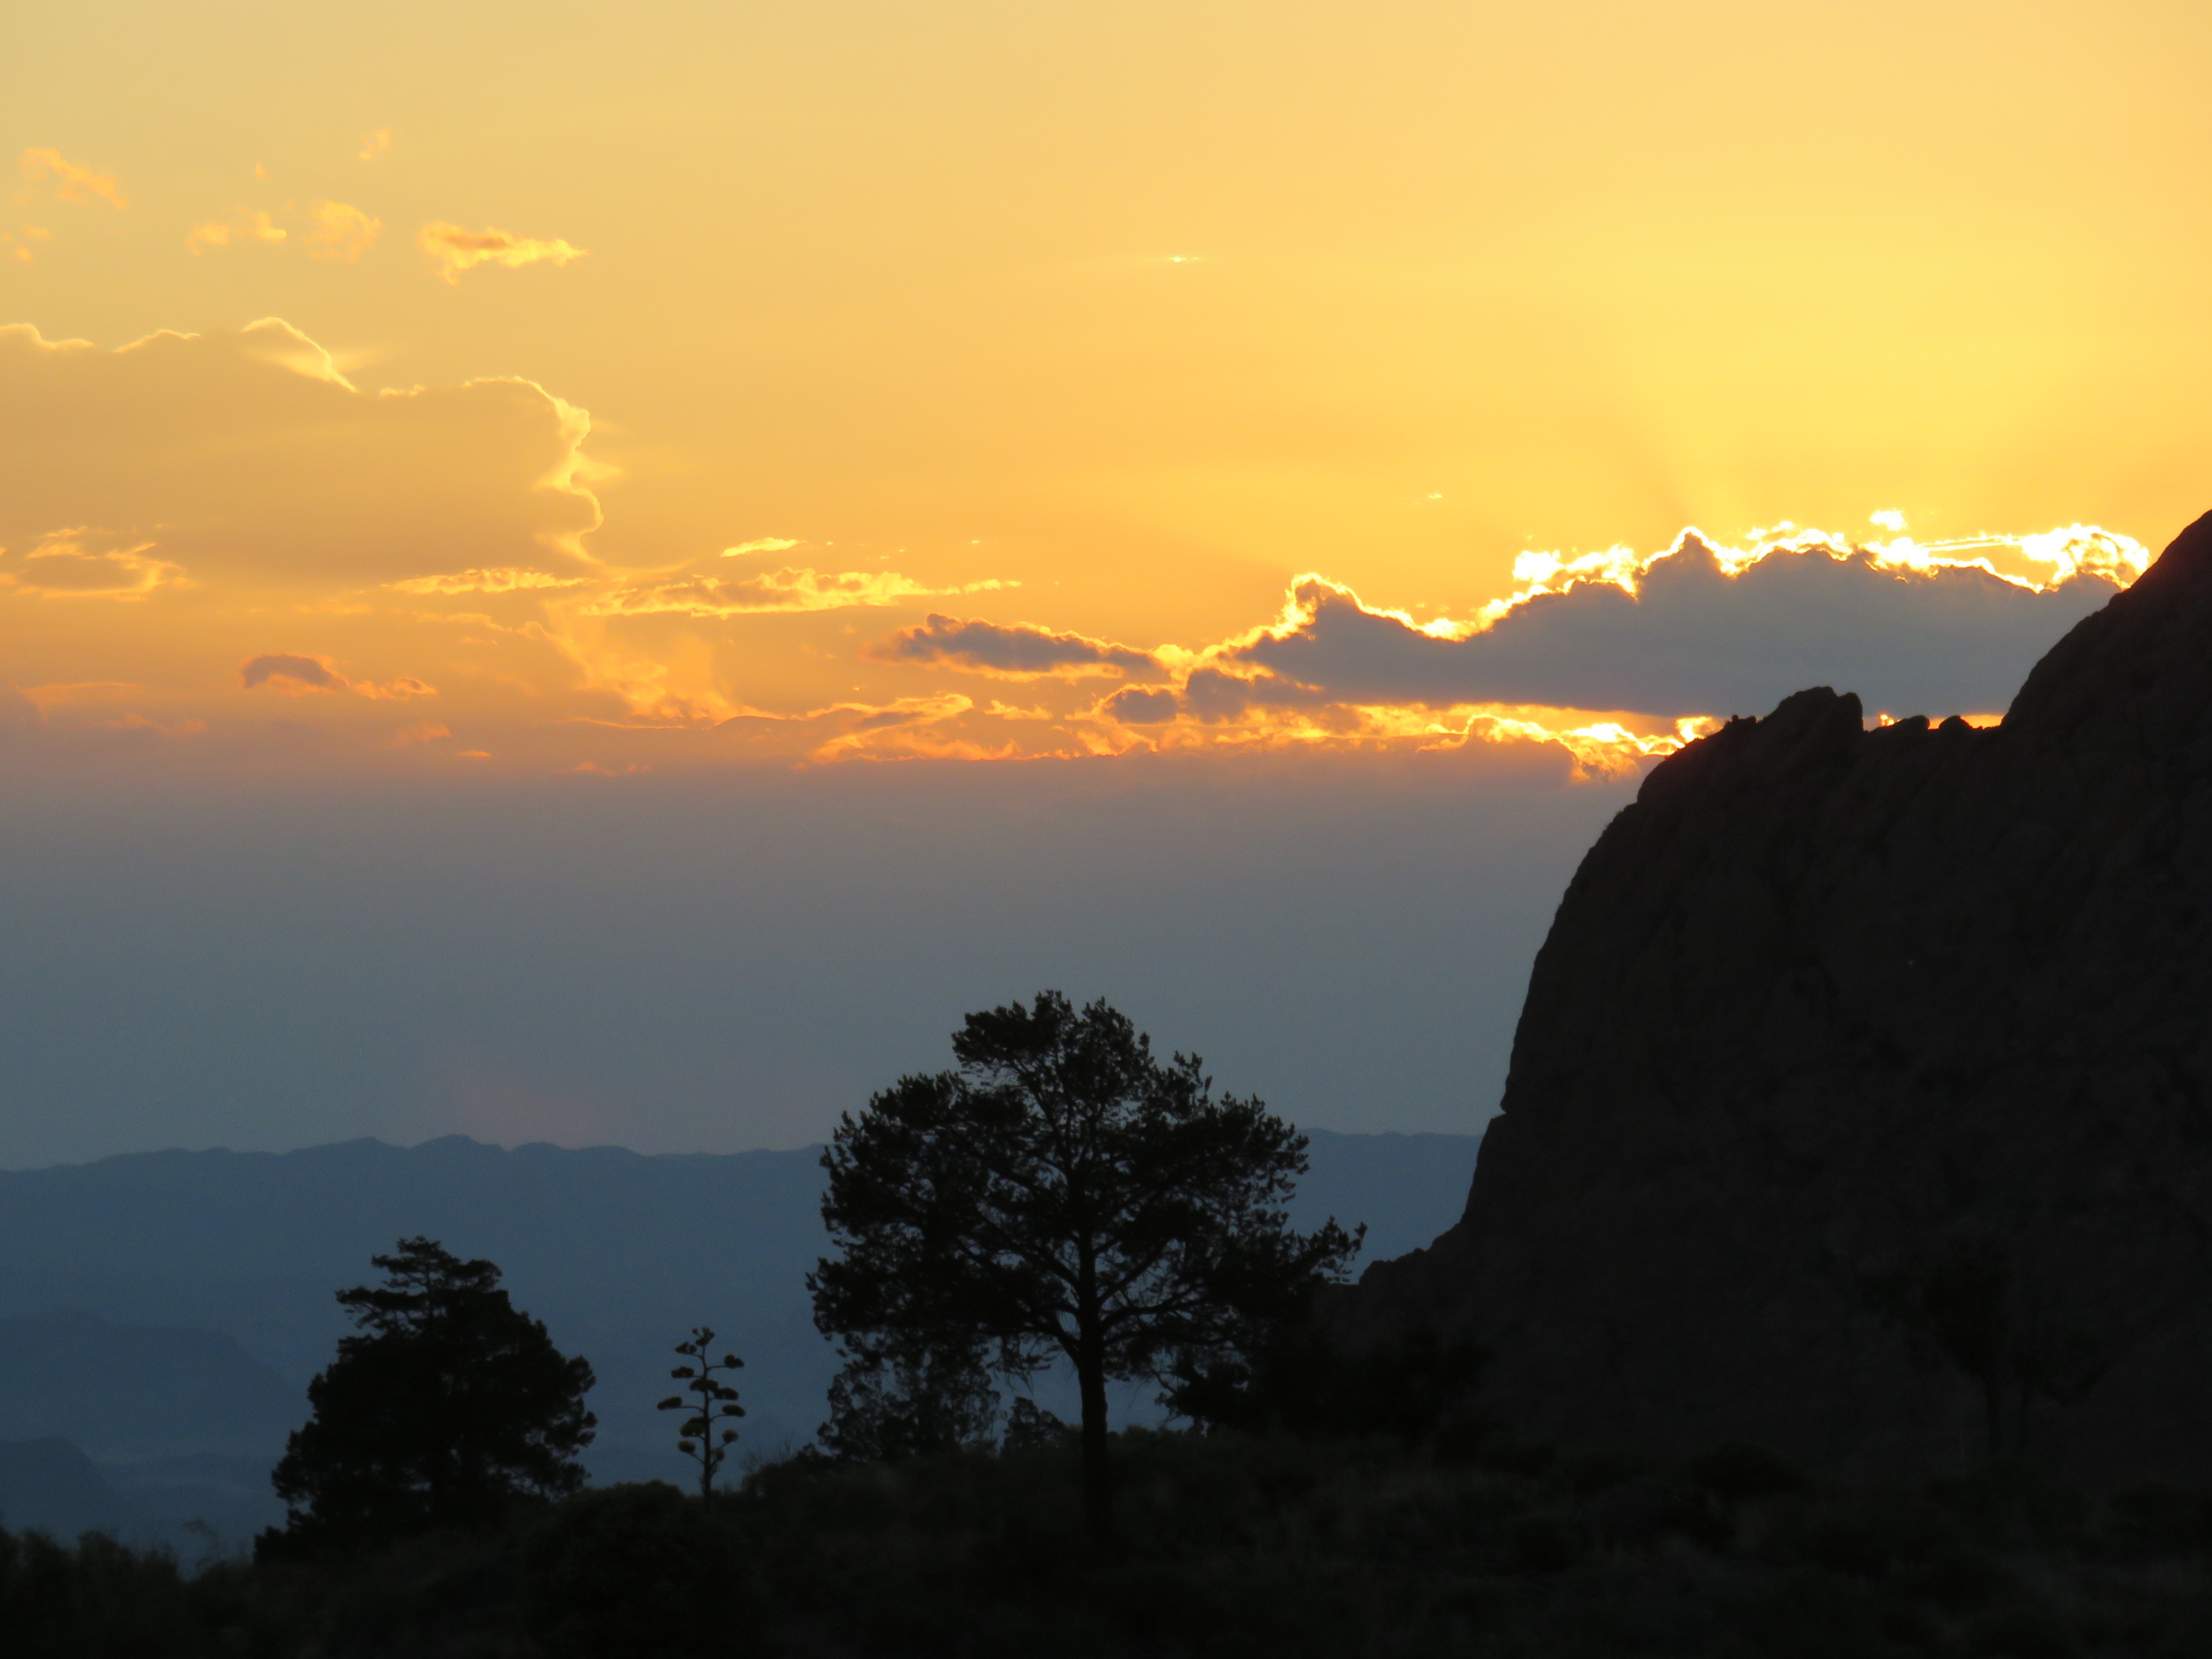
landscape, tree, nature, outdoor, horizon, mountain, cloud, sky, sun, sunrise, sunset, sunlight, morning, hill, window, dawn, atmosphere, summer, travel, dusk, evening, natural, national park, cloudscape, cool image, background, landscapes, beautiful, cool photo, afterglow, beautiful landscape, meteorological phenomenon, big bend national park, red sky at morning